Charles Whibley

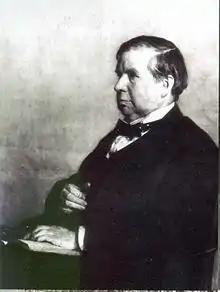
Charles Whibley, English writer and journalist

Charles Whibley (9 December 1859 – 4 March 1930) was an English literary journalist and author. In literature and the arts, his views were progressive. He supported James Abbott McNeill Whistler (they had married sisters). He also recommended T. S. Eliot to Geoffrey Faber, which resulted in Eliot's being appointed as an editor at Faber and Gwyer. Eliot's essay "Charles Whibley" (1931) was contained within his "Selected Essays, 1917-1932". Whibley's style was described by Matthew as "often acerbic high Tory commentary".